Metapontum

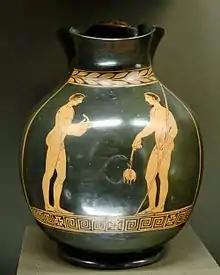
An oenochoe (wine jug) found near Metapontum.

Whether there may have really been a settlement on the spot more ancient than the Achaean colony, is impossible to be determined. It is known that at the time of the foundation of this city the site was unoccupied; the Achaean settlers at Crotona and Sybaris were therefore desirous to colonize it, in order to prevent the Tarentines from taking possession of it. With this view a colony was sent from the mother-country, under the command of a leader named Leucippus, who, according to one account, was compelled to obtain the territory by a fraudulent treaty. Another and a more plausible statement is that the new colonists were at first engaged in a contest with the Tarentines, as well as the neighbouring tribes of the Oenotrians, which was at length terminated by a treaty, leaving them in the peaceable possession of the territory they had acquired. The date of the colonization of Metapontum cannot be determined with certainty; but it was evidently, from the circumstances just related, subsequent to that of Tarentum, as well as of Sybaris and Crotona: hence the date assigned by Eusebius, who would carry it back as far as 774 BCE, is wholly untenable; nor is it easy to see how such an error can have arisen. It may probably be referred to about 700-690 BCE.